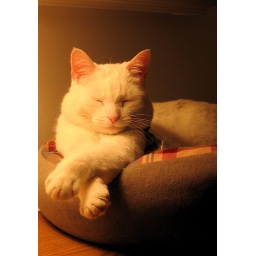
Deaf white cat Sheba relaxes in her bed atop the filing cabinet